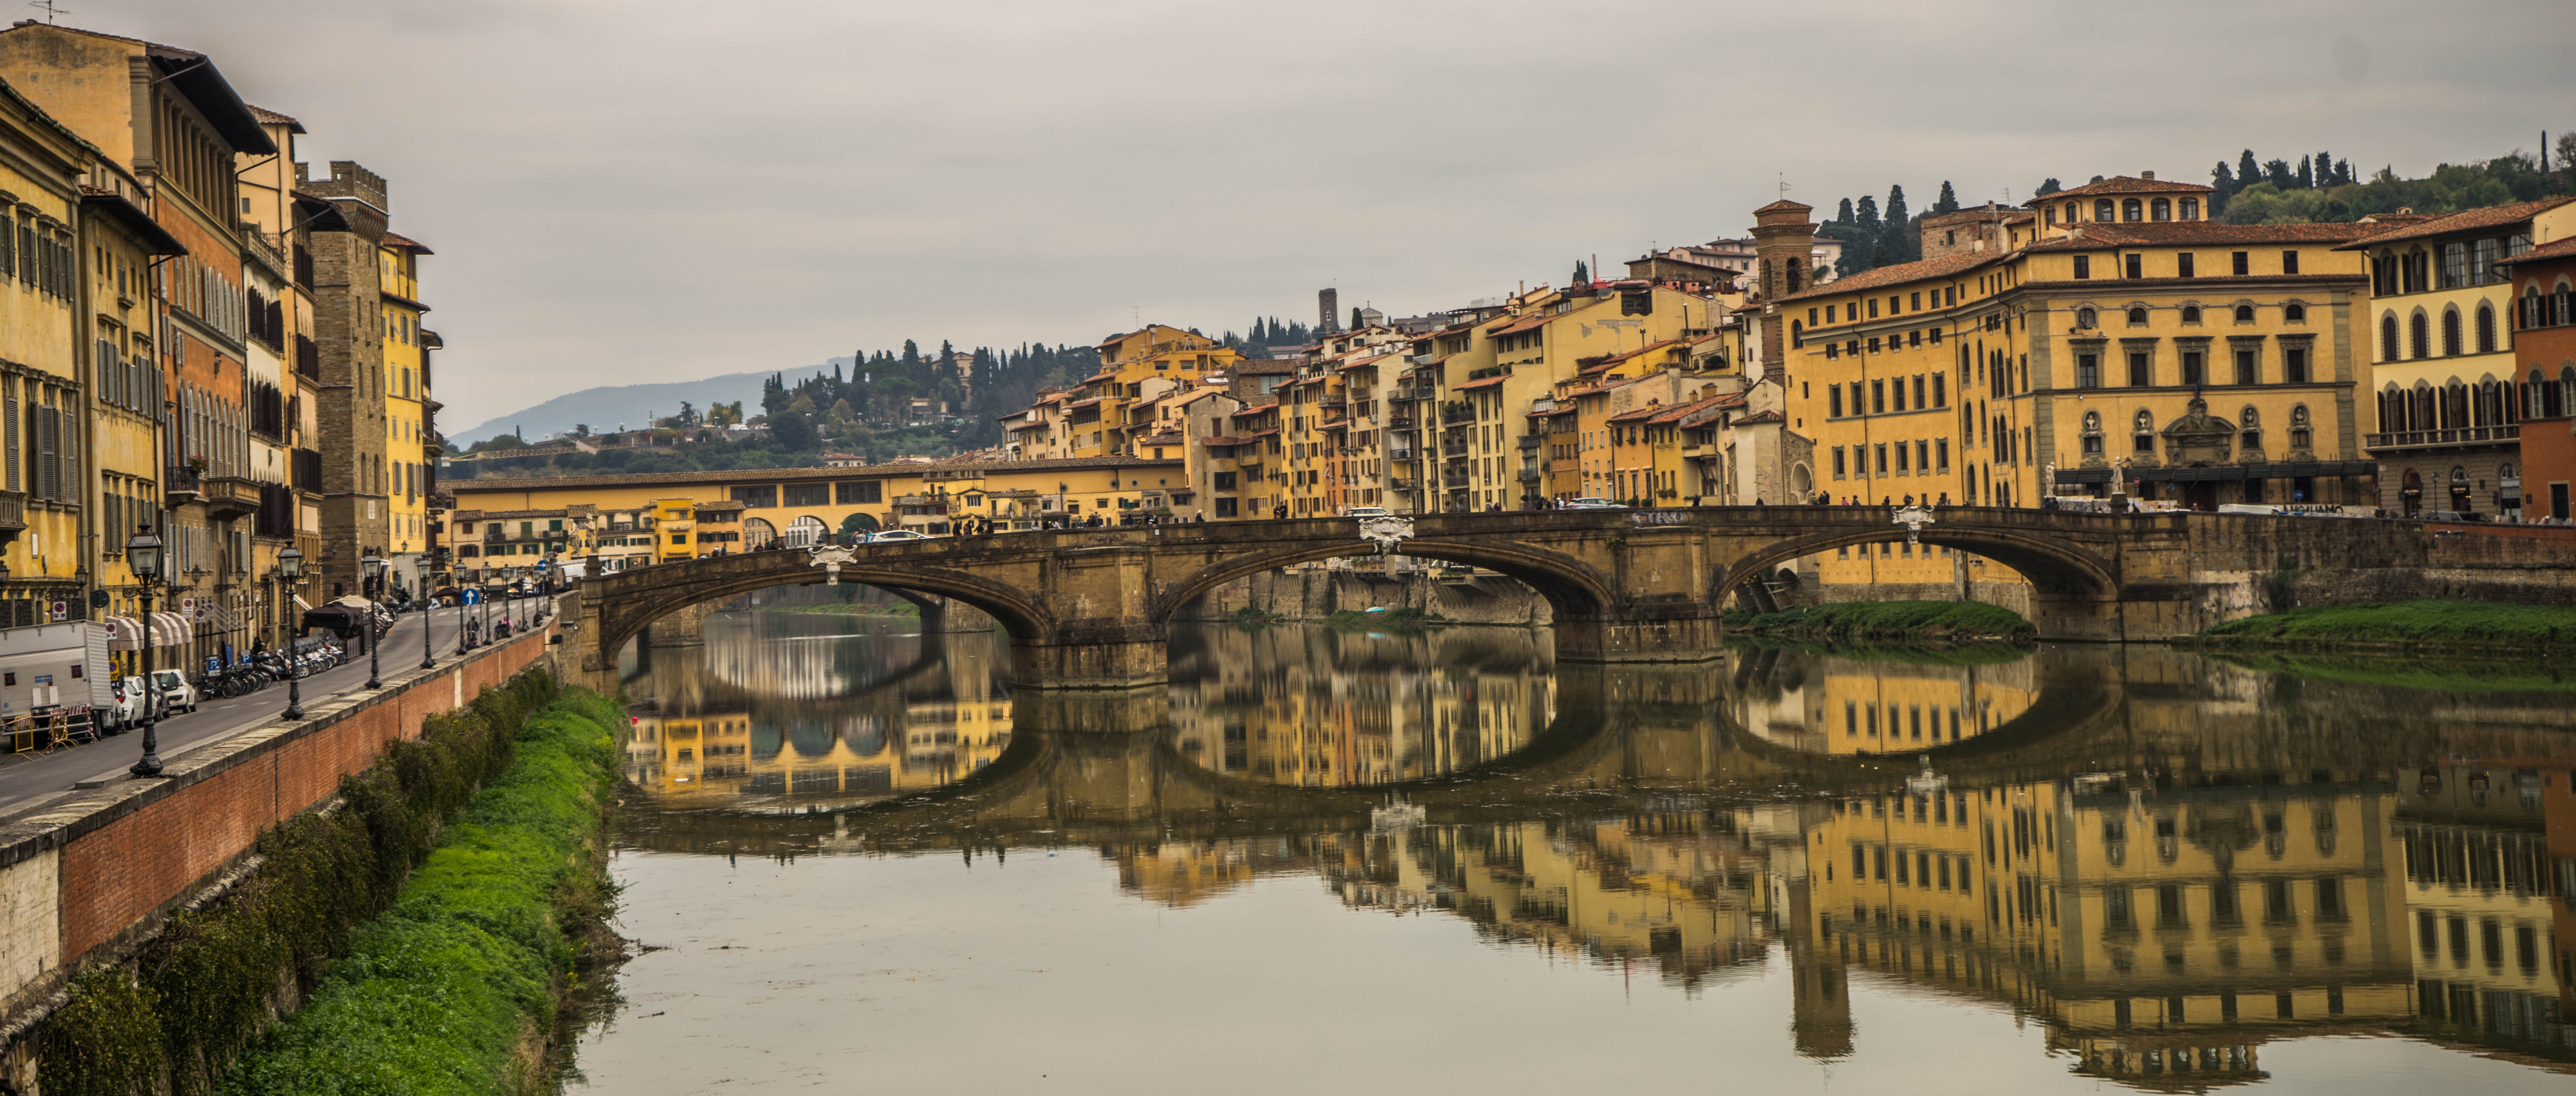
landscape, water, outdoor, architecture, sky, bridge, town, old, city, river, canal, cityscape, travel, transport, europe, reflection, landmark, italy, tourism, waterway, history, famous, florence, italian, arno river, ancient history, human settlement